Kaesong Industrial Region

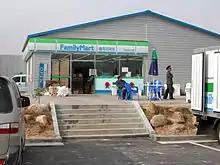
FamilyMart in the industrial zone. North Koreans are prohibited from using the convenience store, which was set up for the use of South Korean workers. South Korean currency is not accepted.

In May 2009, Pyongyang announced it unilaterally scrapped wage and rent agreements at the industrial park. In June 2009, they also demanded new salaries of $300 a month for its 40,000 workers, compared with the $75 they had been receiving prior.